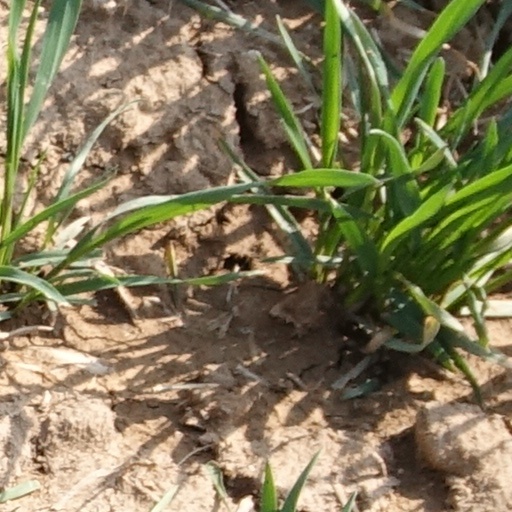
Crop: wheat